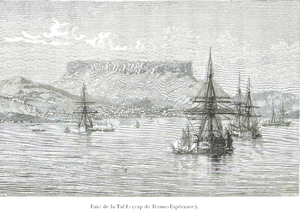
Arthur Mangin, Voyages et Découvertes outre-mer au XIXe siècle, illustrations par Durand-Brager, 1863. Capitaine Louis de Freycinet, Cap de Bonne-Espérance 7 mars 1818.
La baie de la Table, est une baie de l'océan Atlantique Sud formée par le littoral de la ville du Cap, en Afrique du Sud, qui se développa depuis ses rives méridionales, au pied de la montagne de la Table.